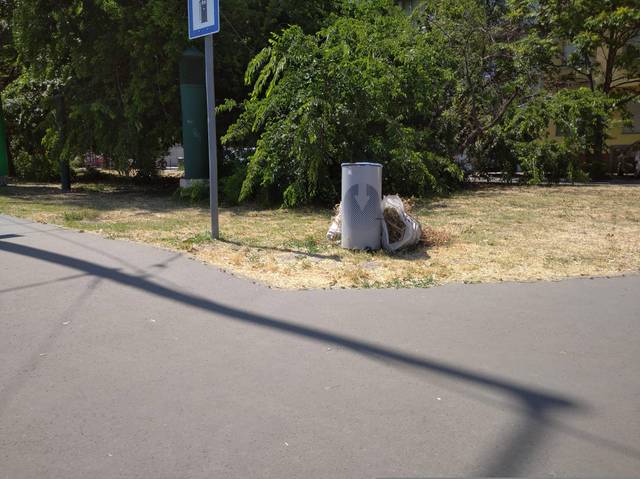
Region: Hungary
Coordinates: 47.475, 19.054